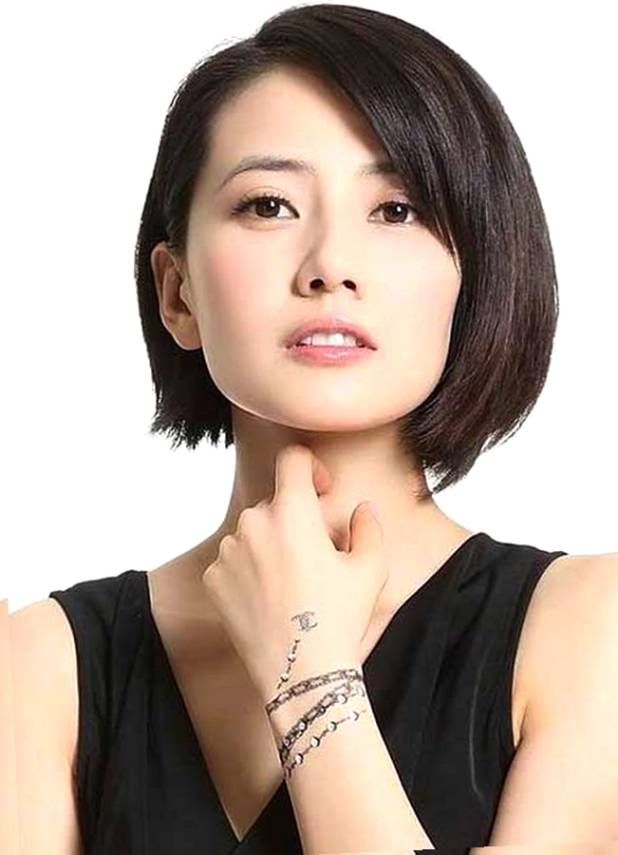
Gender: women